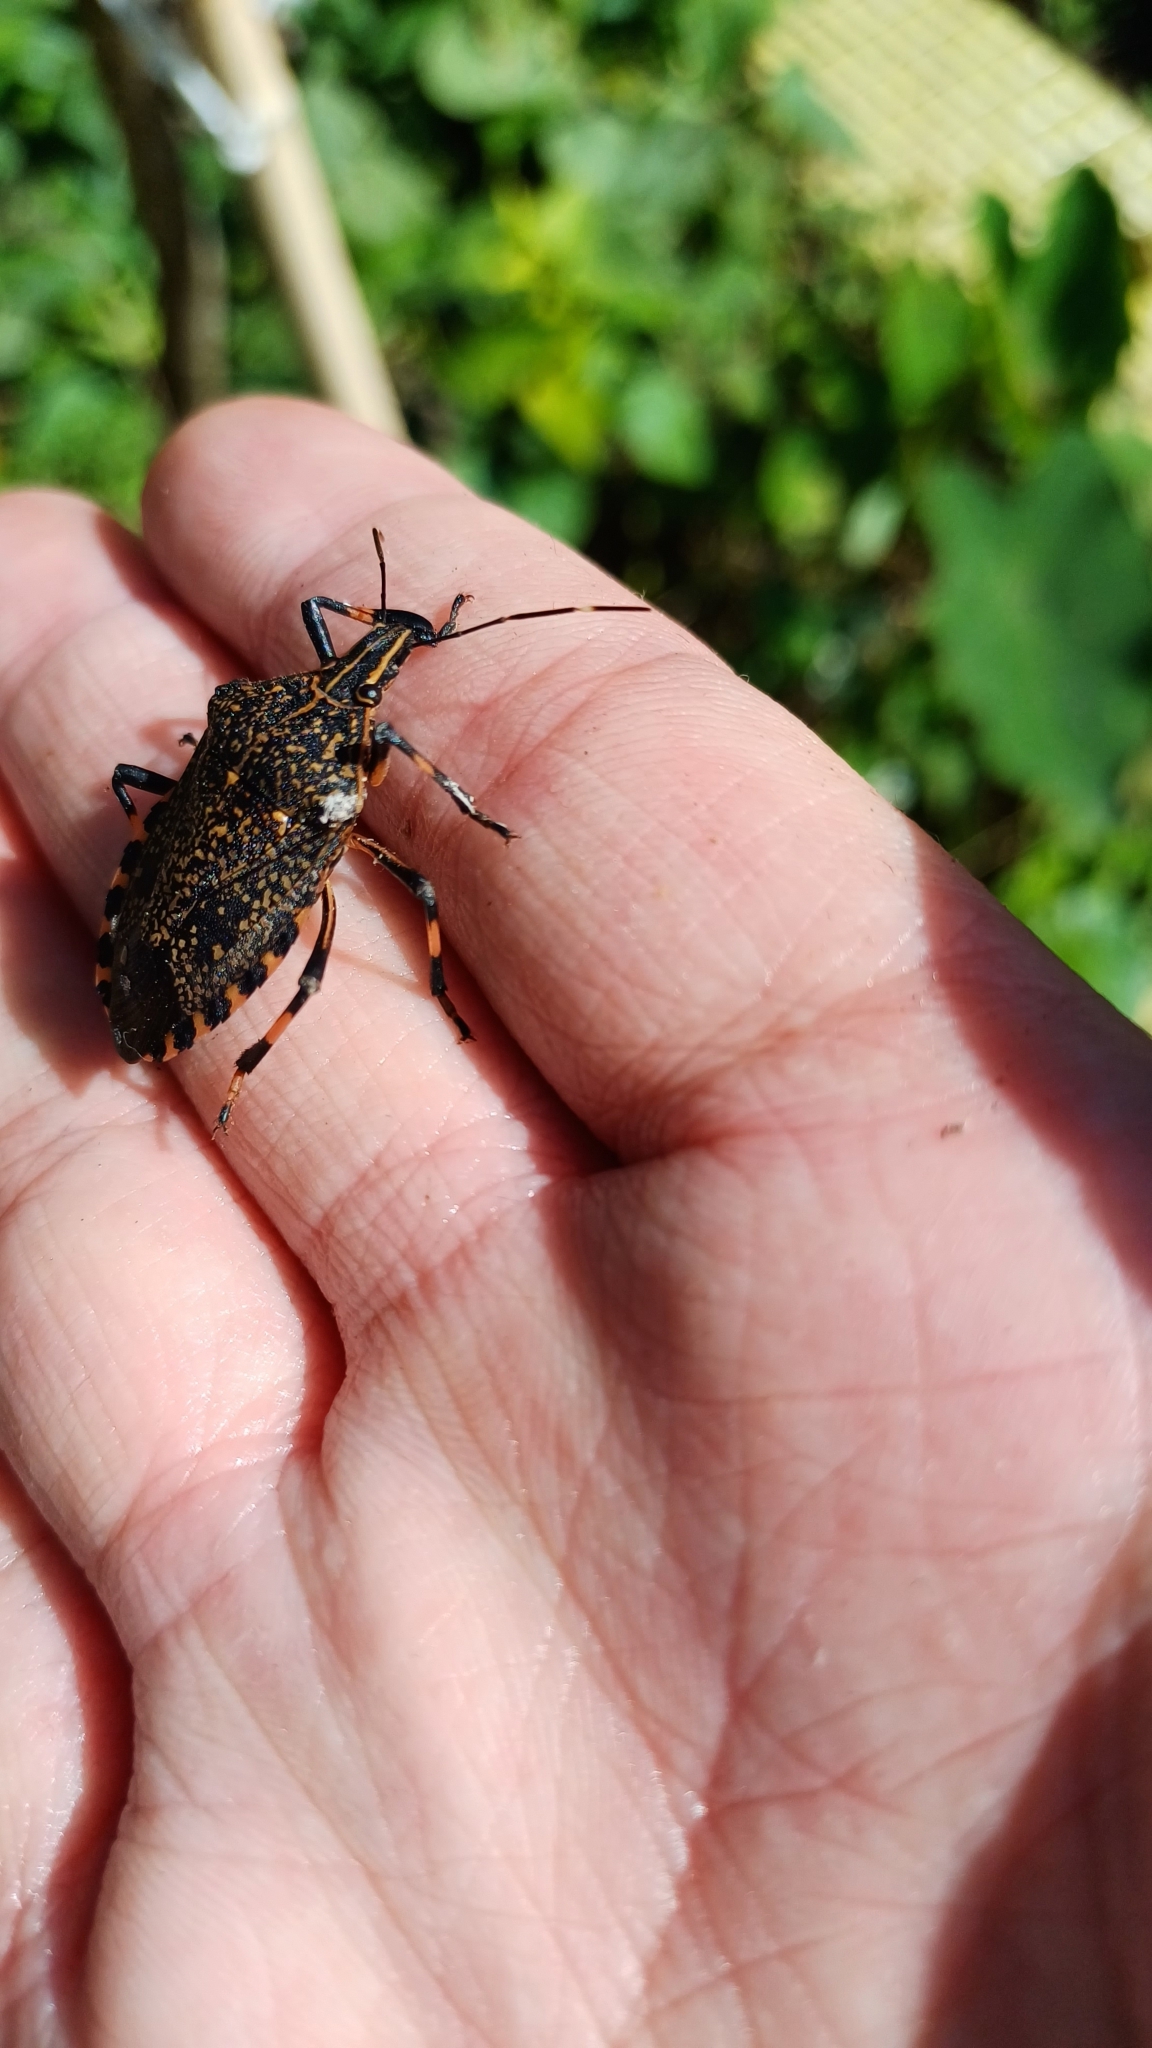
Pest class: stink_bug